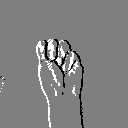
ASL letter: m